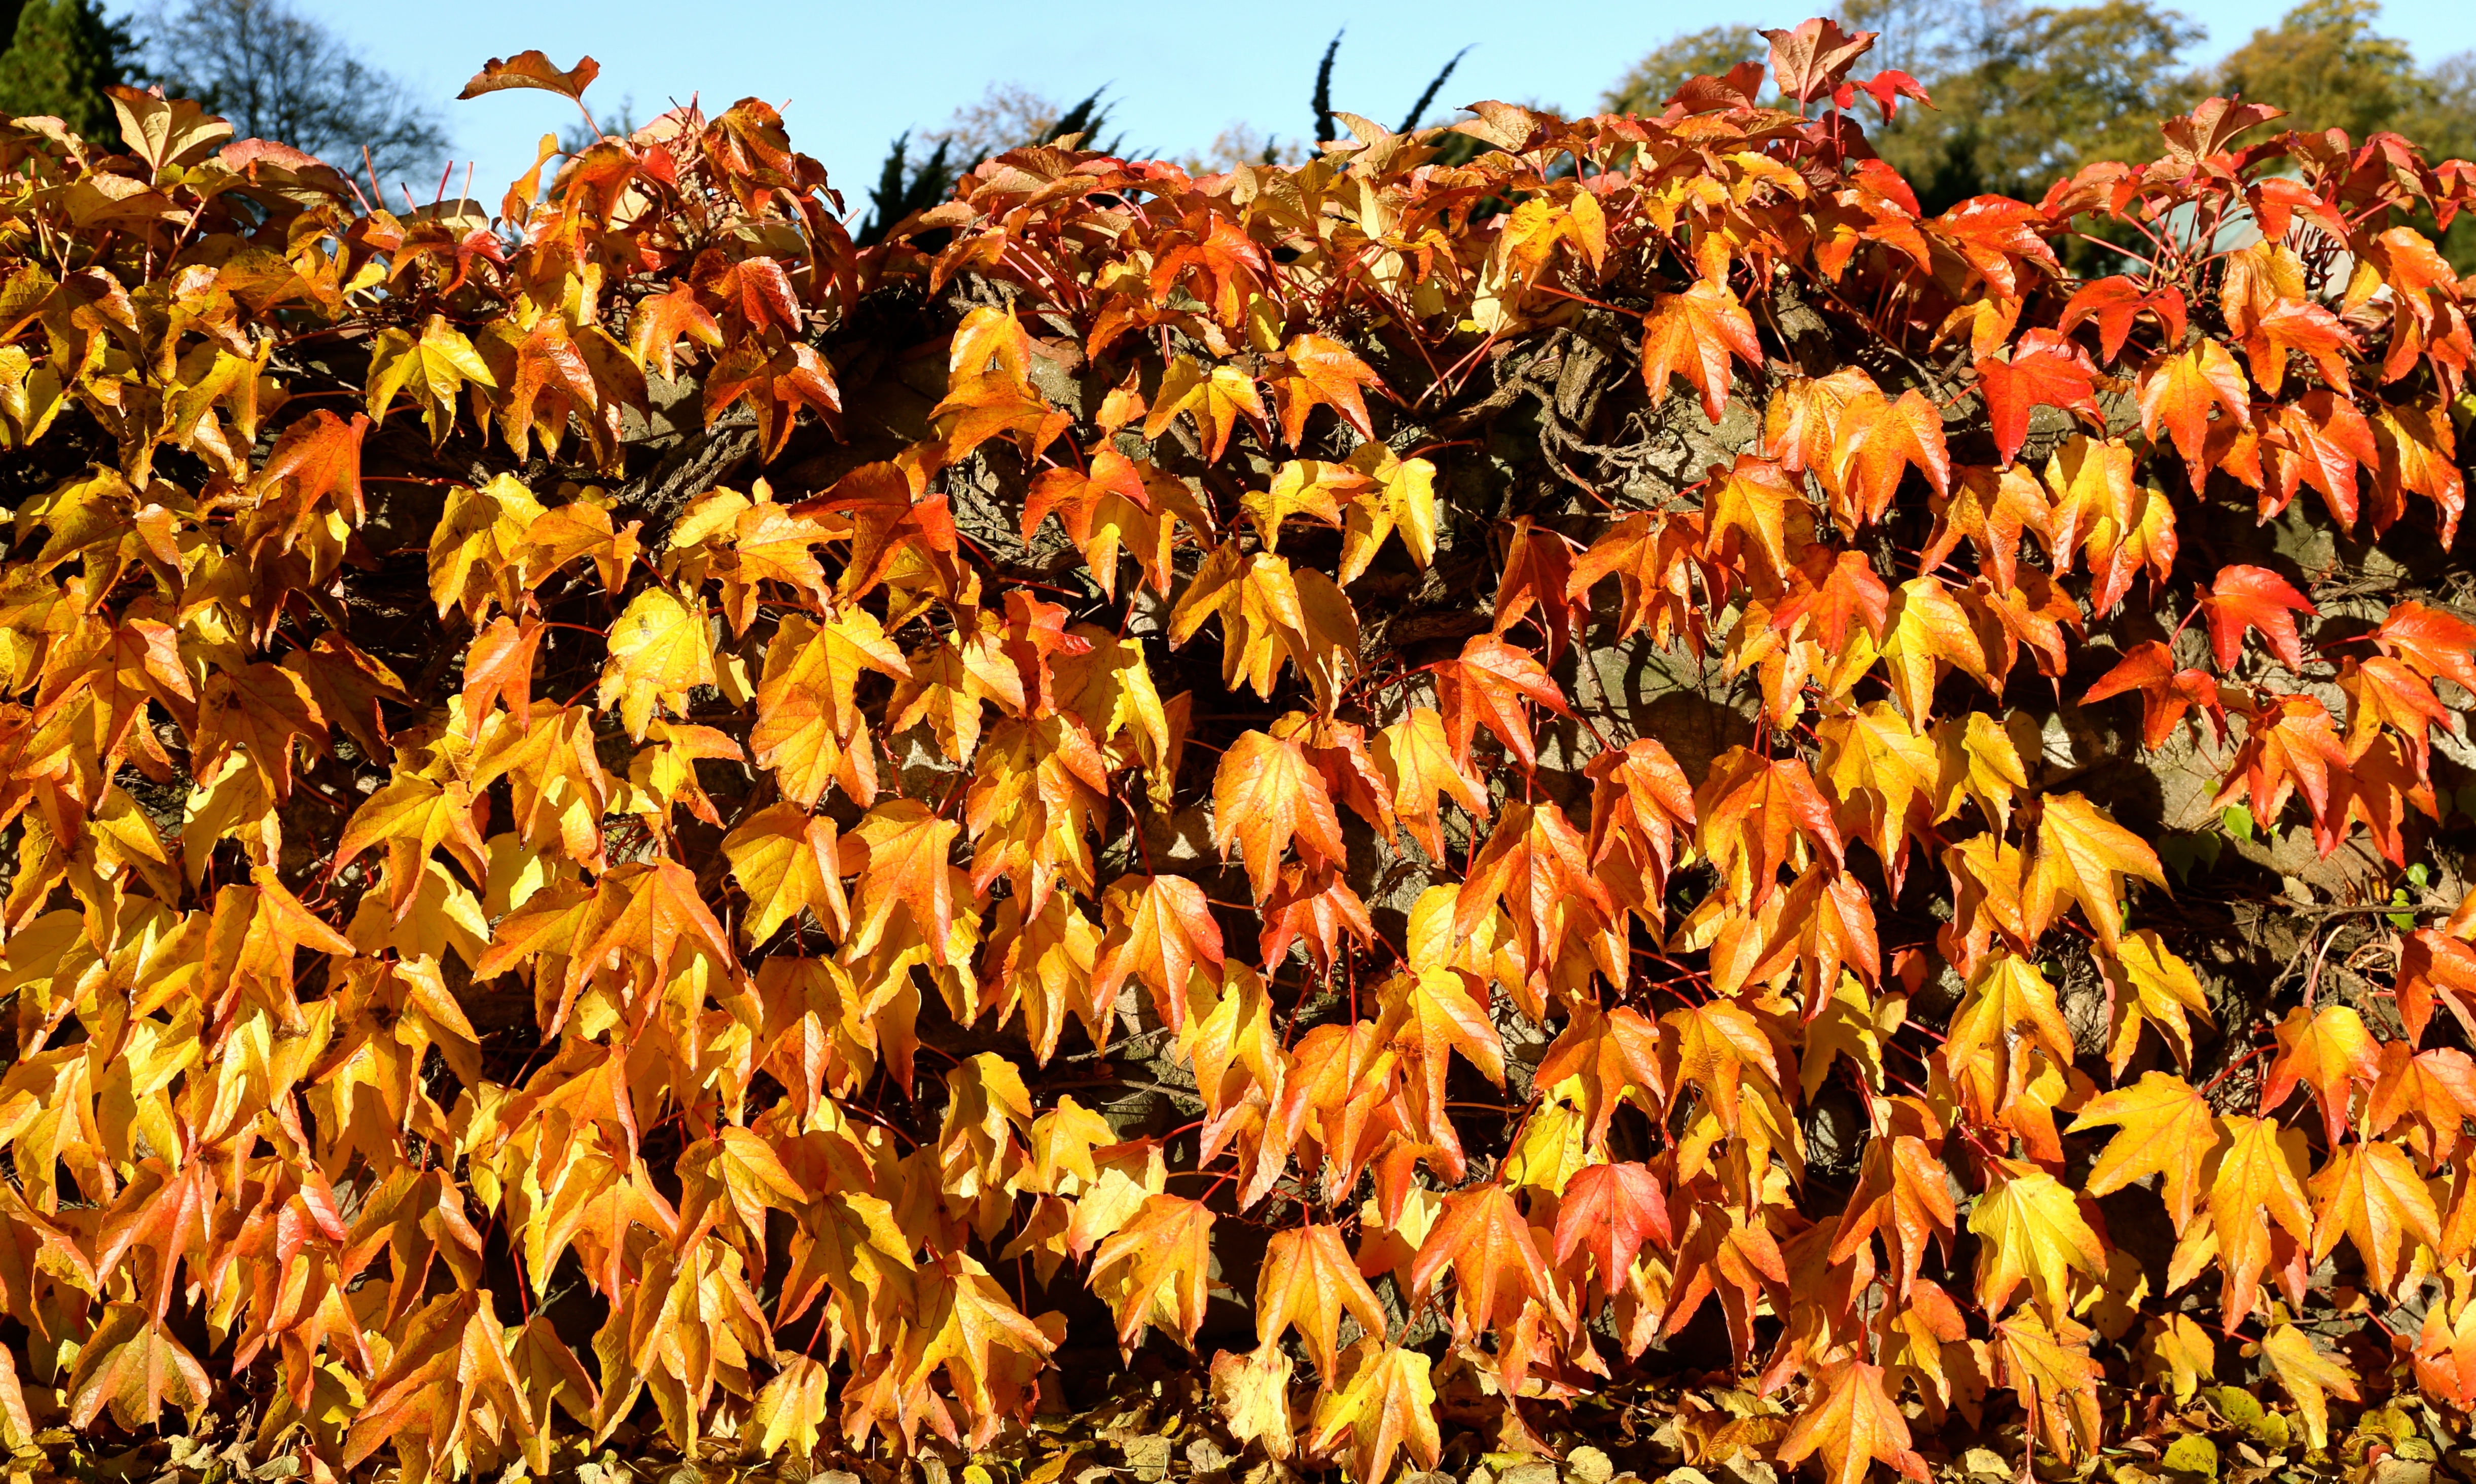
tree, plant, leaf, flower, food, produce, autumn, flora, season, golden autumn, flowering plant, woody plant, land plant, virginia creeper